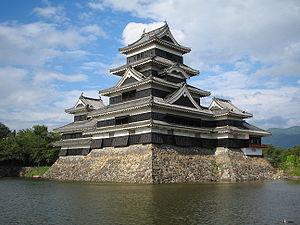
Voici une liste non exhaustive de châteaux japonais.